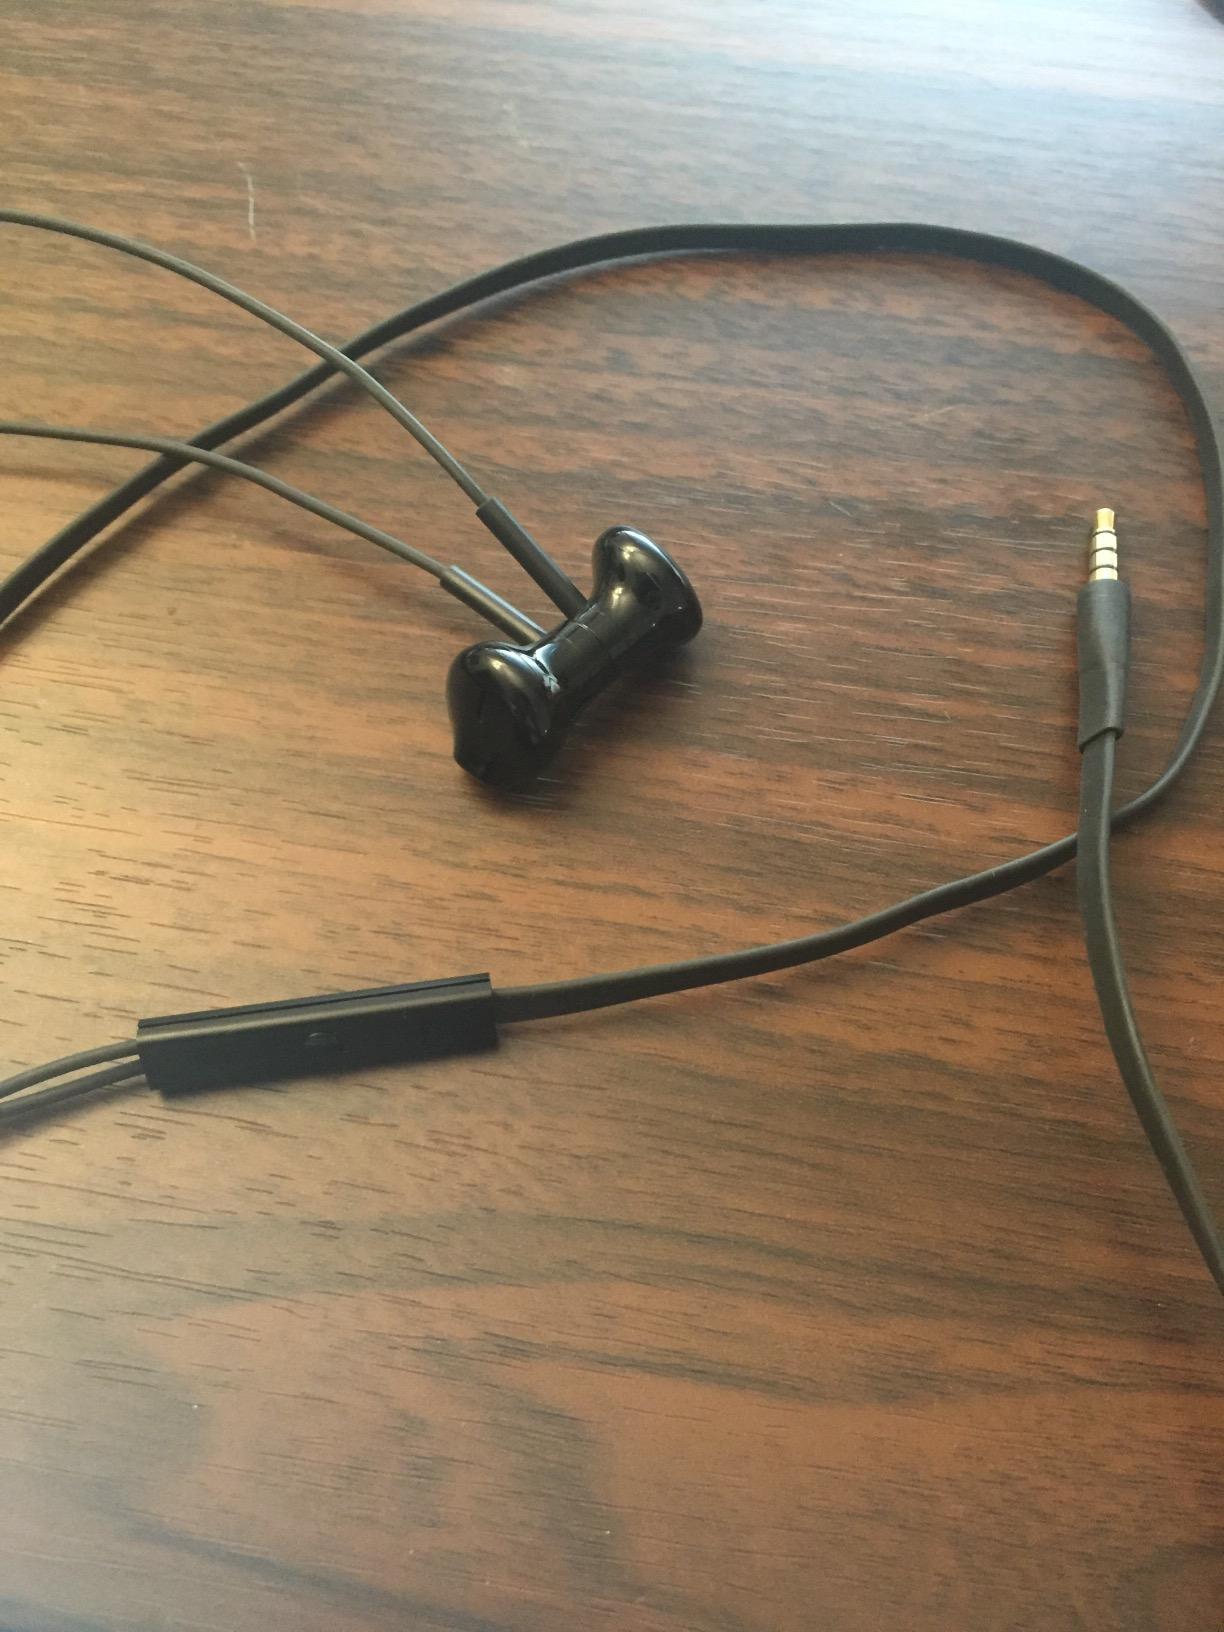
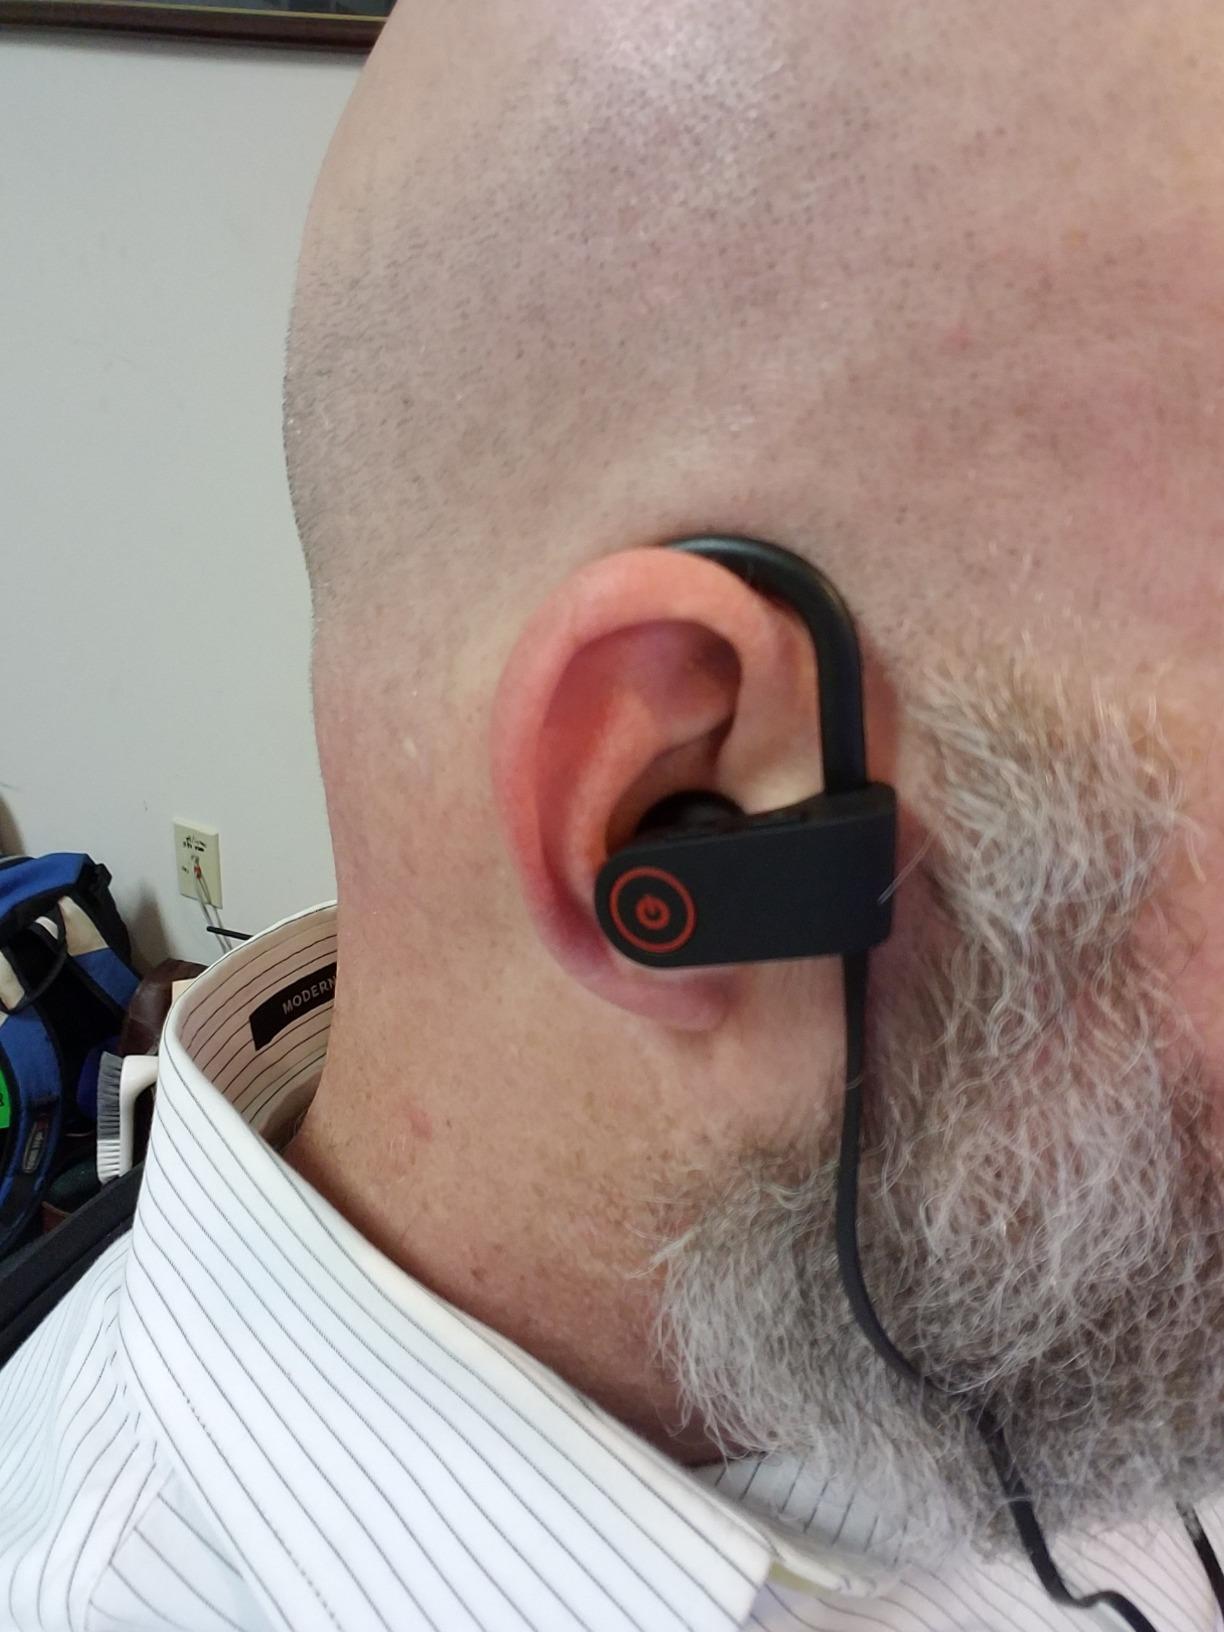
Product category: headphones
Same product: no